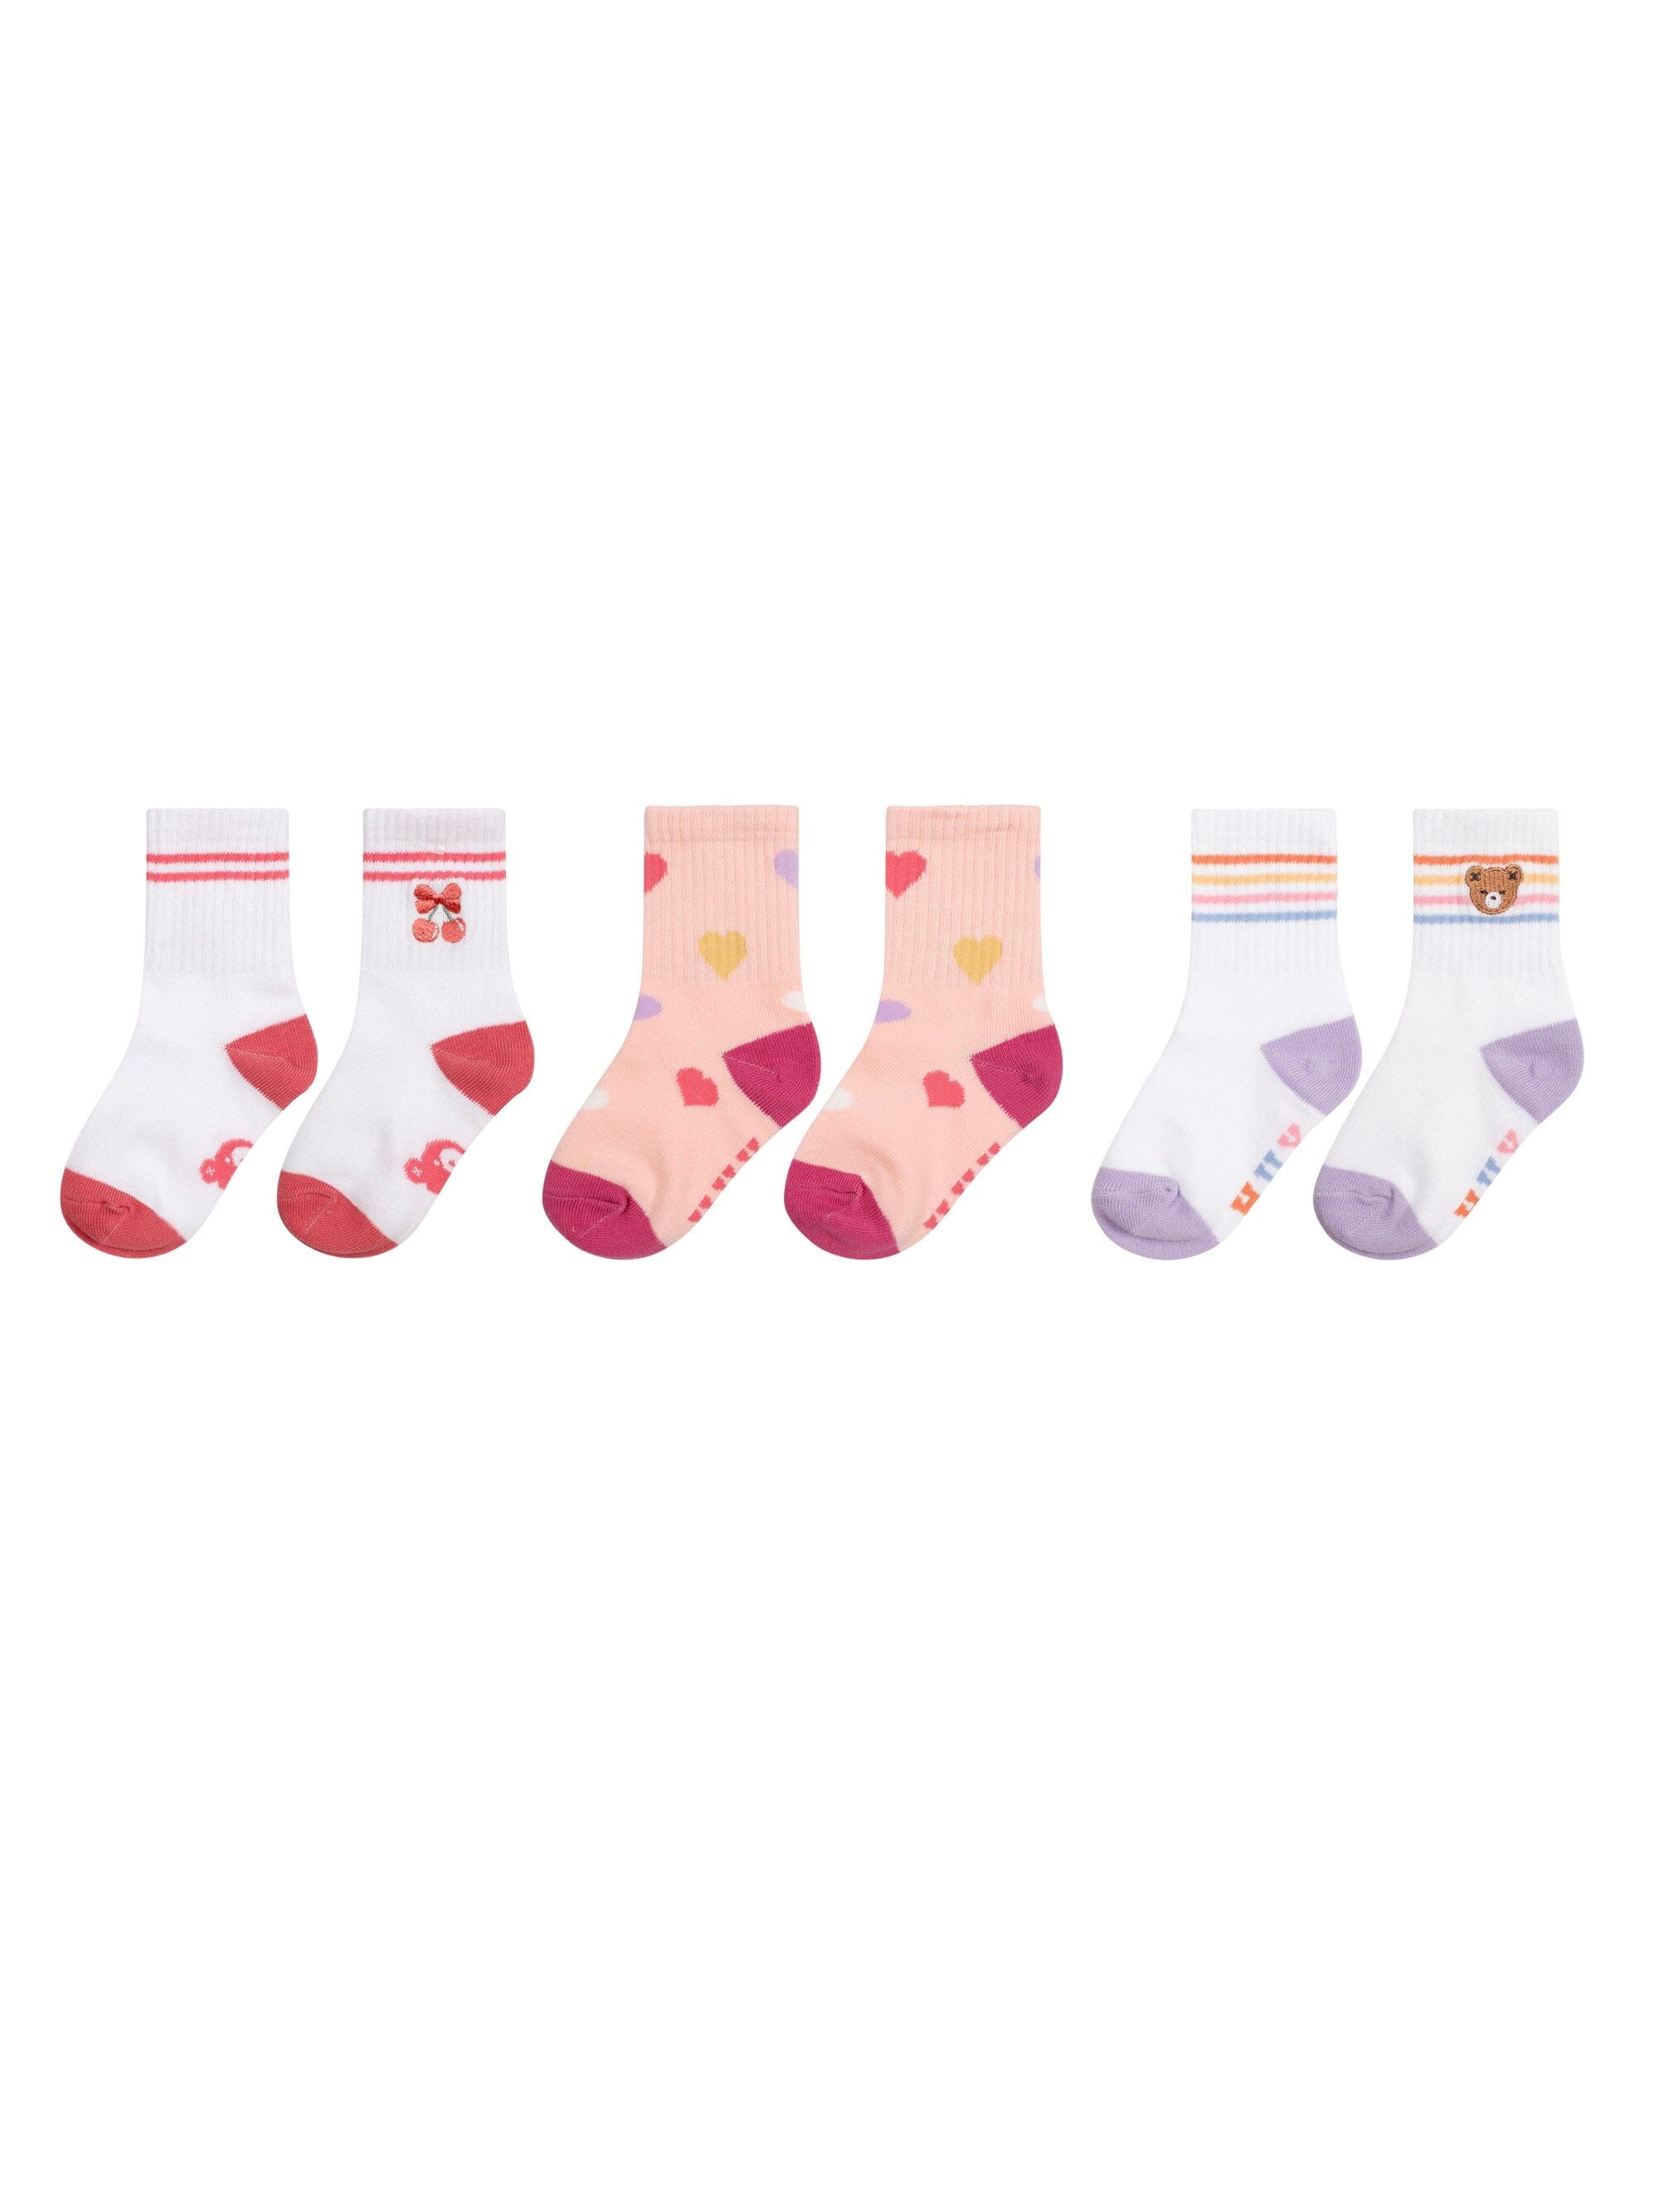
Huxbaby - Sporty Socks 3 Pack Sweetheart - HB8018S25
Three pairs of the softest, squishiest socks you’ll ever meet. Made with a breathable blend of fibres to cushion busy feet. Your new everyday essentials, these sport-style socks in sweetheart shades of blush pink are designed to mix and match with any Huxbaby outfit. Made with non-slip grippies on baby sizes 6-12 months. Cotton, polyester, nylon, elastane blend Multi-colour Pack of three sport-style socks Designed in Melbourne Cherrie Baby Boutique is a leading stockist of Melbourne-born minimalist children's clothing brand, Huxbaby.
Brand: HuxBaby
Category: Apparel & Accessories > Clothing > Baby & Toddler Clothing > Baby & Toddler Socks & Tights